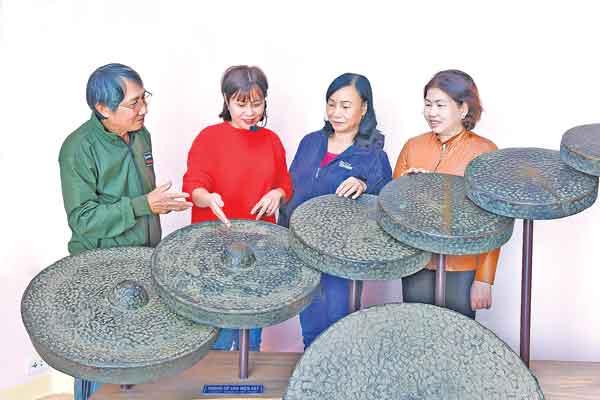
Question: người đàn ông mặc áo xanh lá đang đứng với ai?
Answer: đứng kề bên người phụ nữ mặc áo đỏ